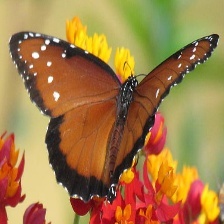
Species: STRAITED QUEEN
Butterfly family (ImageNet category): monarch